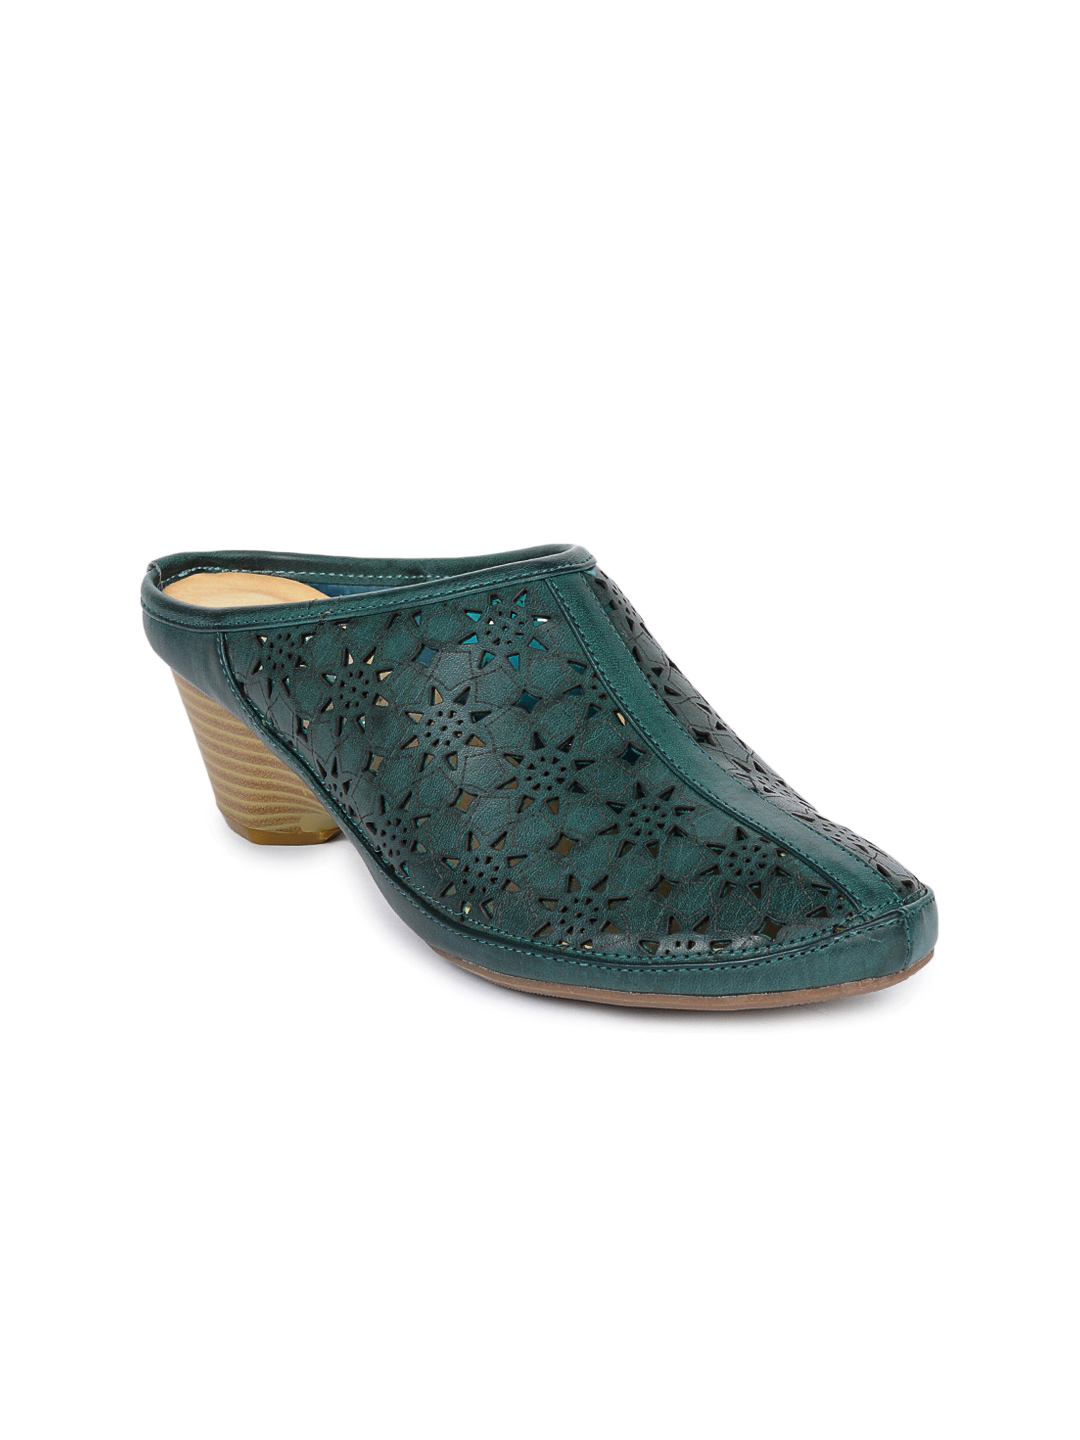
Catwalk Women Teal Heels
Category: Footwear / Shoes / Heels
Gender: Women
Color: Teal
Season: Winter 2012
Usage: Casual